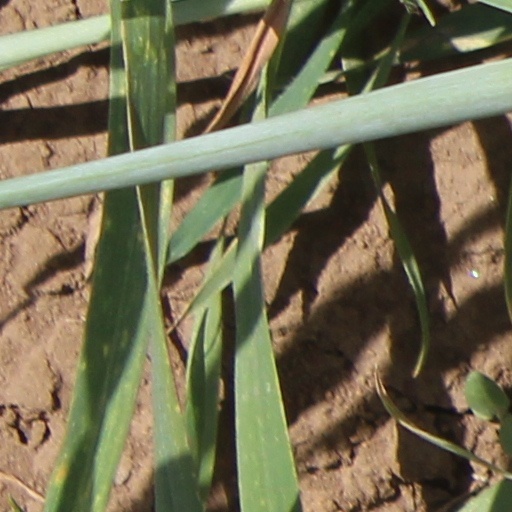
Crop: wheat